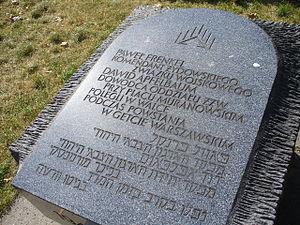
Paweł Frenkel est un des commandants de Żydowski Związek Wojskowy, chef du Département militaire et d'information.